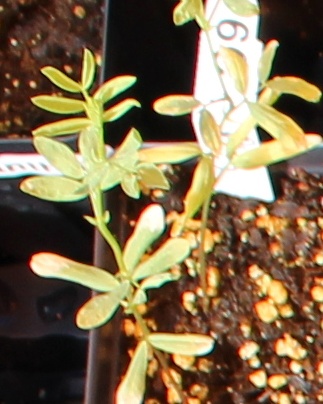
Label: Lentil